Question: Please indicate a possible affordance area of the bed that can be used for lying down
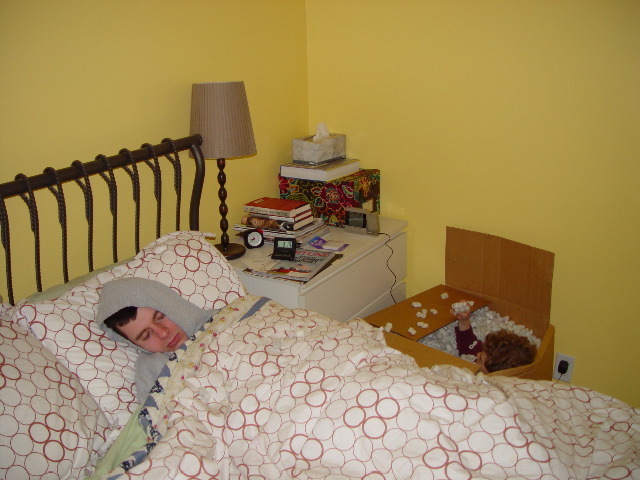
Answer: [2.5, 222.5, 637.5, 477.5]